Double-decker bus

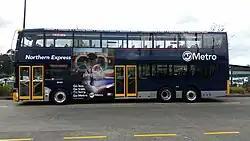
An AT Metro double decker Northern Busway bus at Albany busway station

Indonesia first operated its double-decker bus fleet in 1968, with Leyland Titan double-decker bus first operated in Jakarta. The double-decker bus service linked Salemba in Central Jakarta with Blok M area in South Jakarta from 1968 to 1982. Between 1984 and 1996, the Jakarta municipal bus service, Perusahaan Umum Pengangkutan Penumpang Djakarta (Perum PPD) operated a fleet of 180 Volvo B55 double-decker buses, connecting various corners in the city.